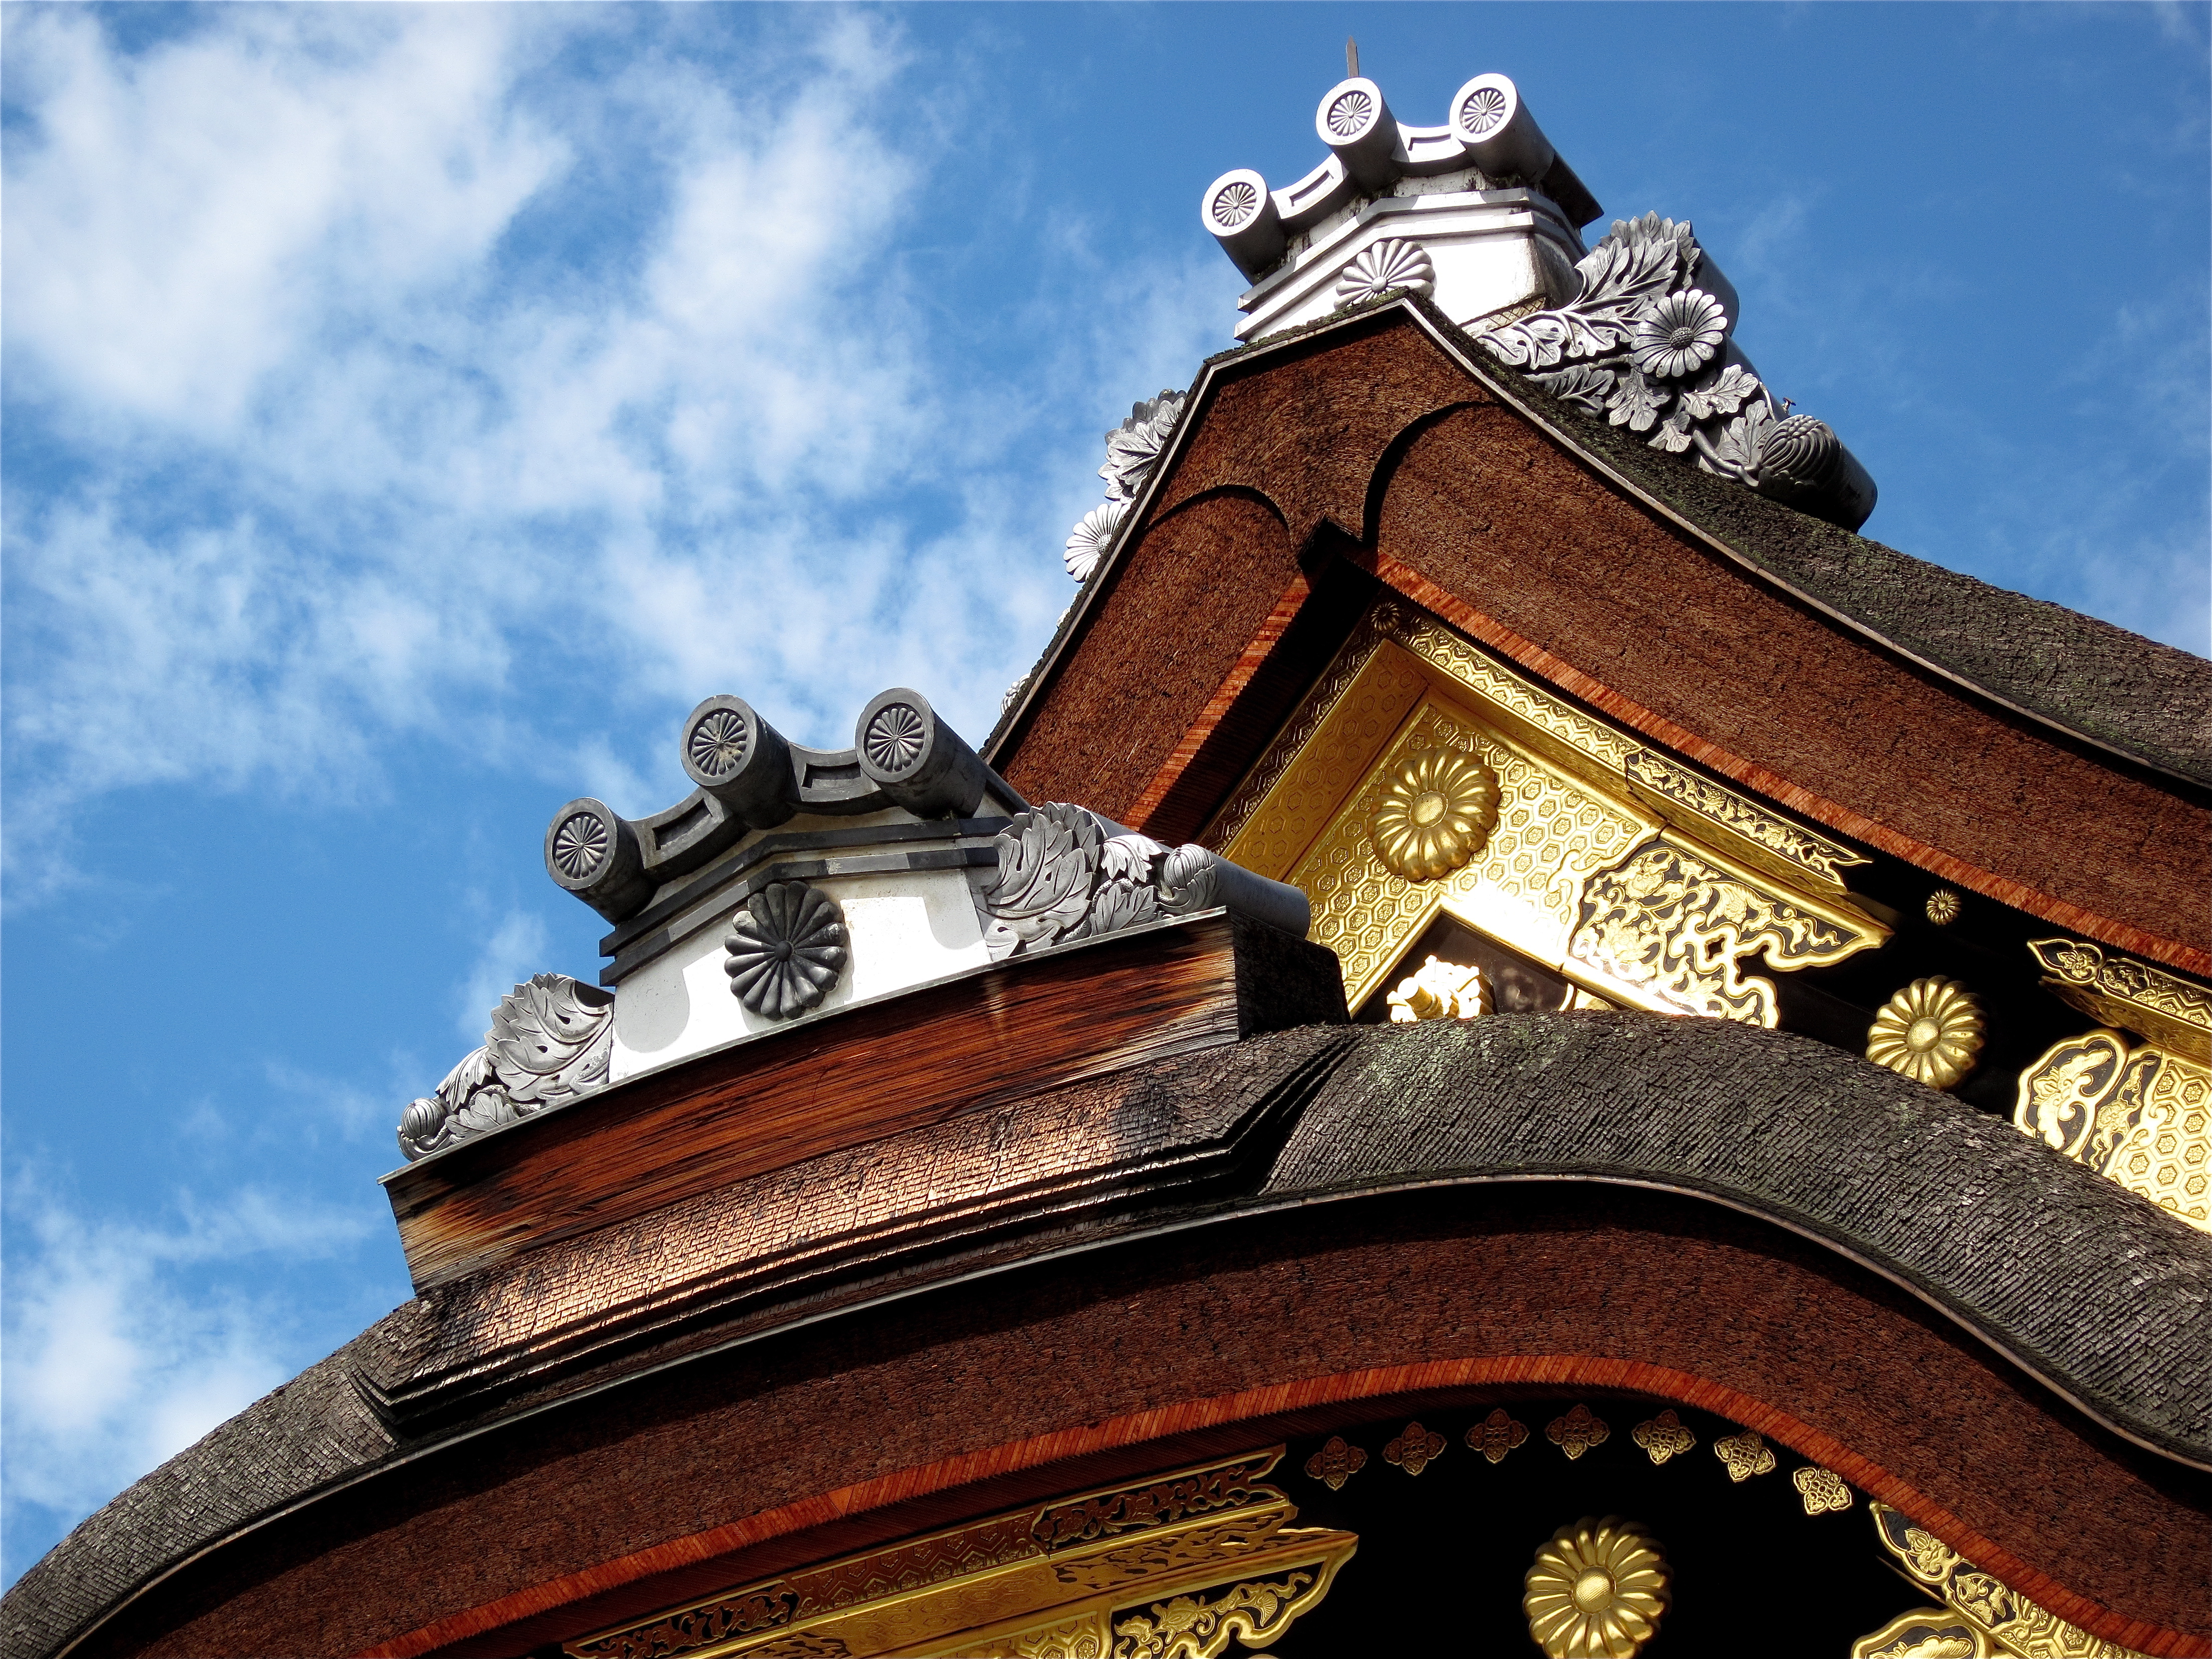
architecture, statue, tower, landmark, japan, temple, ancient history